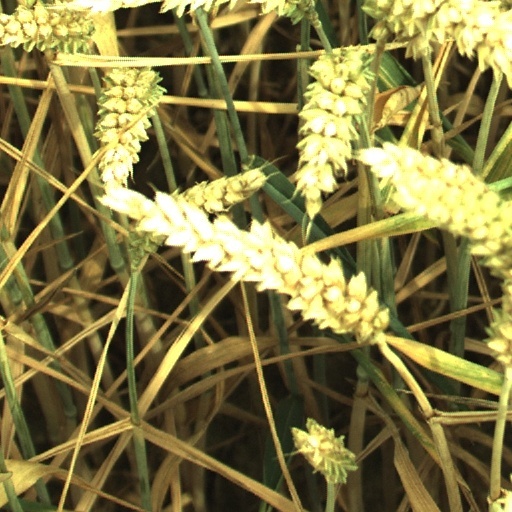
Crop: wheat